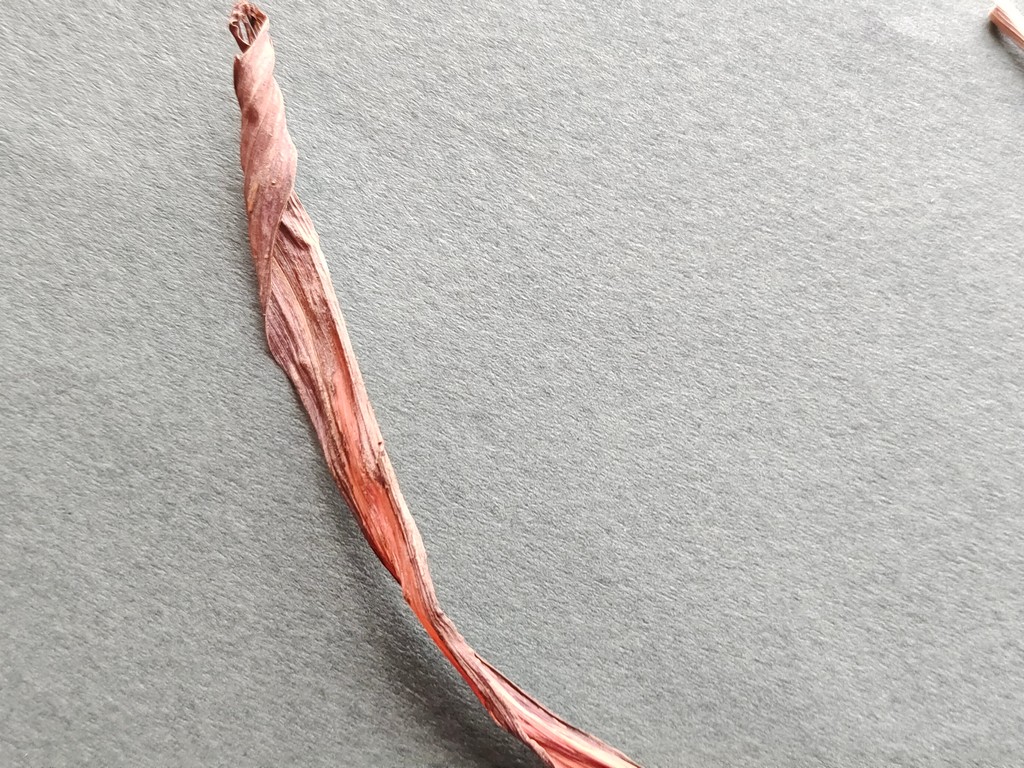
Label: Dried